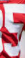
Number: 5